Changwon

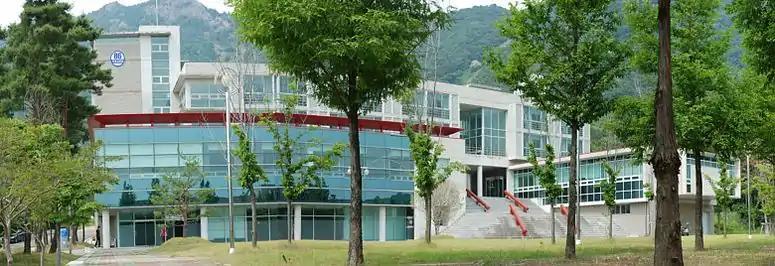
Changwon National University

There are 46 high schools, 63 middle schools, 105 elementary schools and 193 kindergartens in Changwon, including two special-purpose high schools: Changwon Science High School and Changwon Mechanical Technical High School.